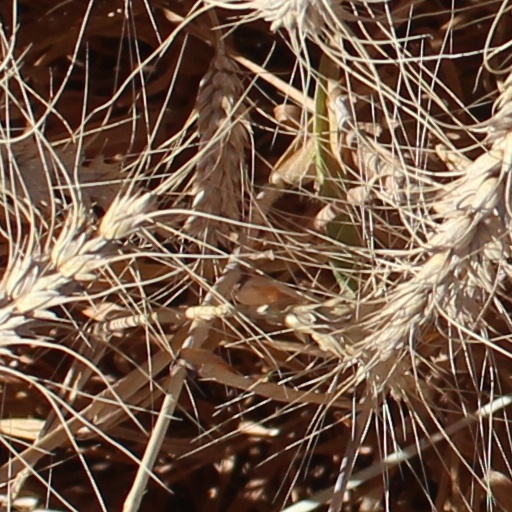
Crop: wheat